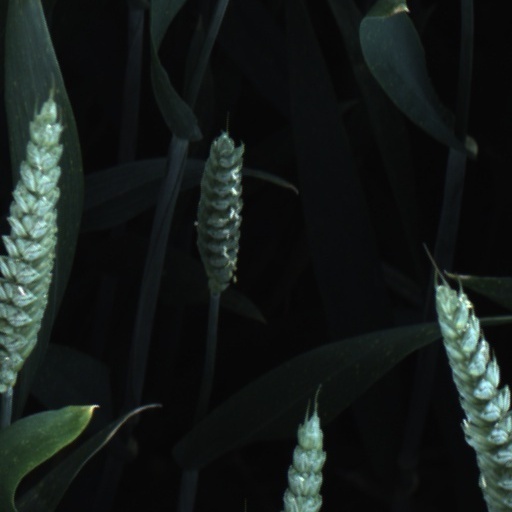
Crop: wheat